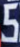
Number: 5